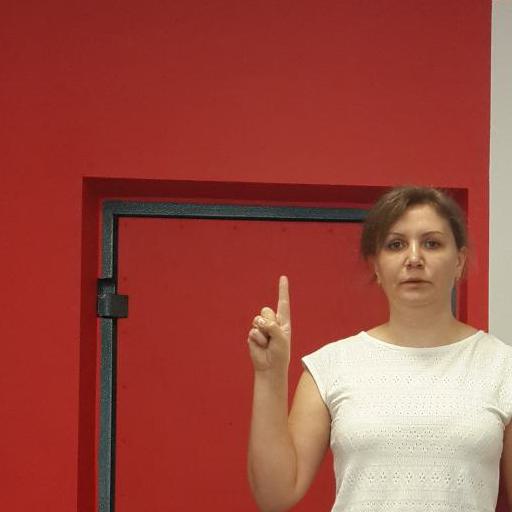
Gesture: one